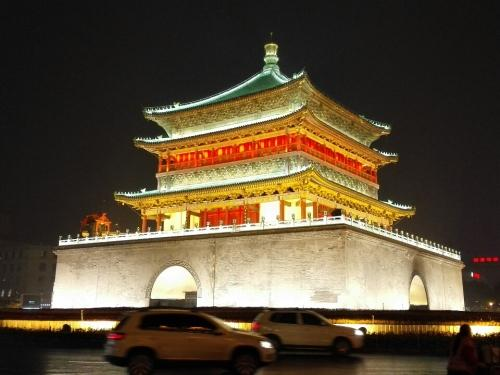
地标名称：西安钟楼
所在城市：西安市·莲湖区